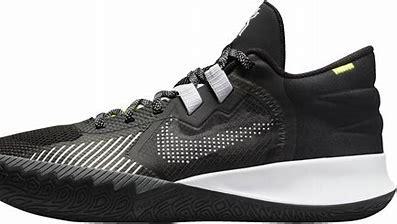
Brand: Nike
Model: Kyrie Flytrap 5